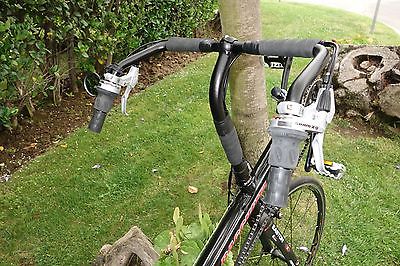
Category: bicycle